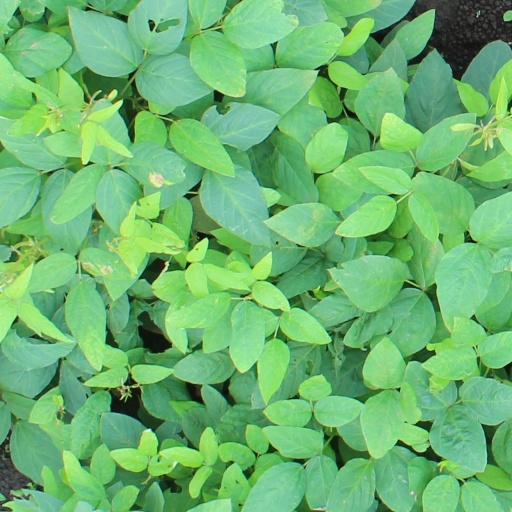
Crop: soybean